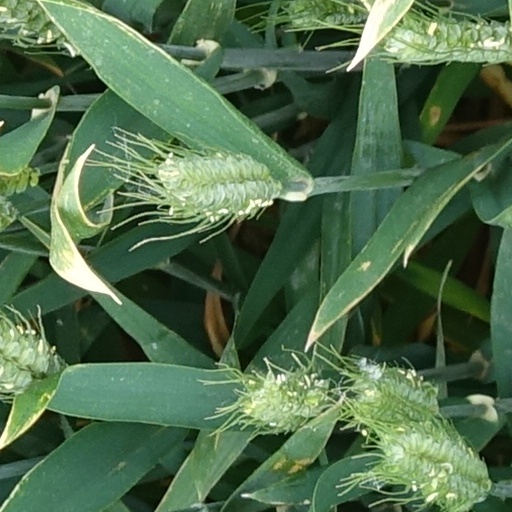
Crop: wheat